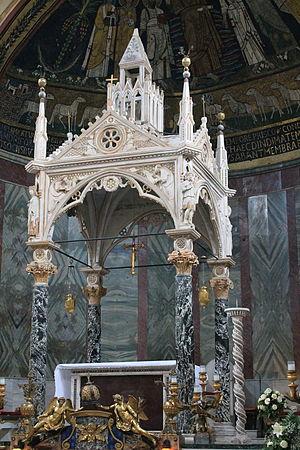
Le sépulcre de saint Dominique mort le 6 août 1221 dans le couvent qu’il fonda à Bologne, se trouve dans la basilique qui porte son nom dans cette ville, plus précisément dans une chapelle qui lui est dédicacée, ouverte sur le collatéral de droite.
L'église Sainte-Cécile-du-Trastevere est une église de Rome, dans le quartier du Trastevere. Sa construction remonte au Vᵉ siècle et est dédiée à sainte Cécile dont elle abrite les reliques. Elle a le rang de basilique mineure.